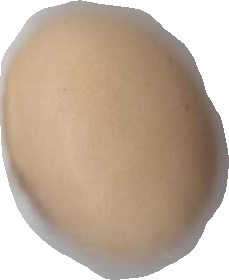
Variety: Anjasmoro